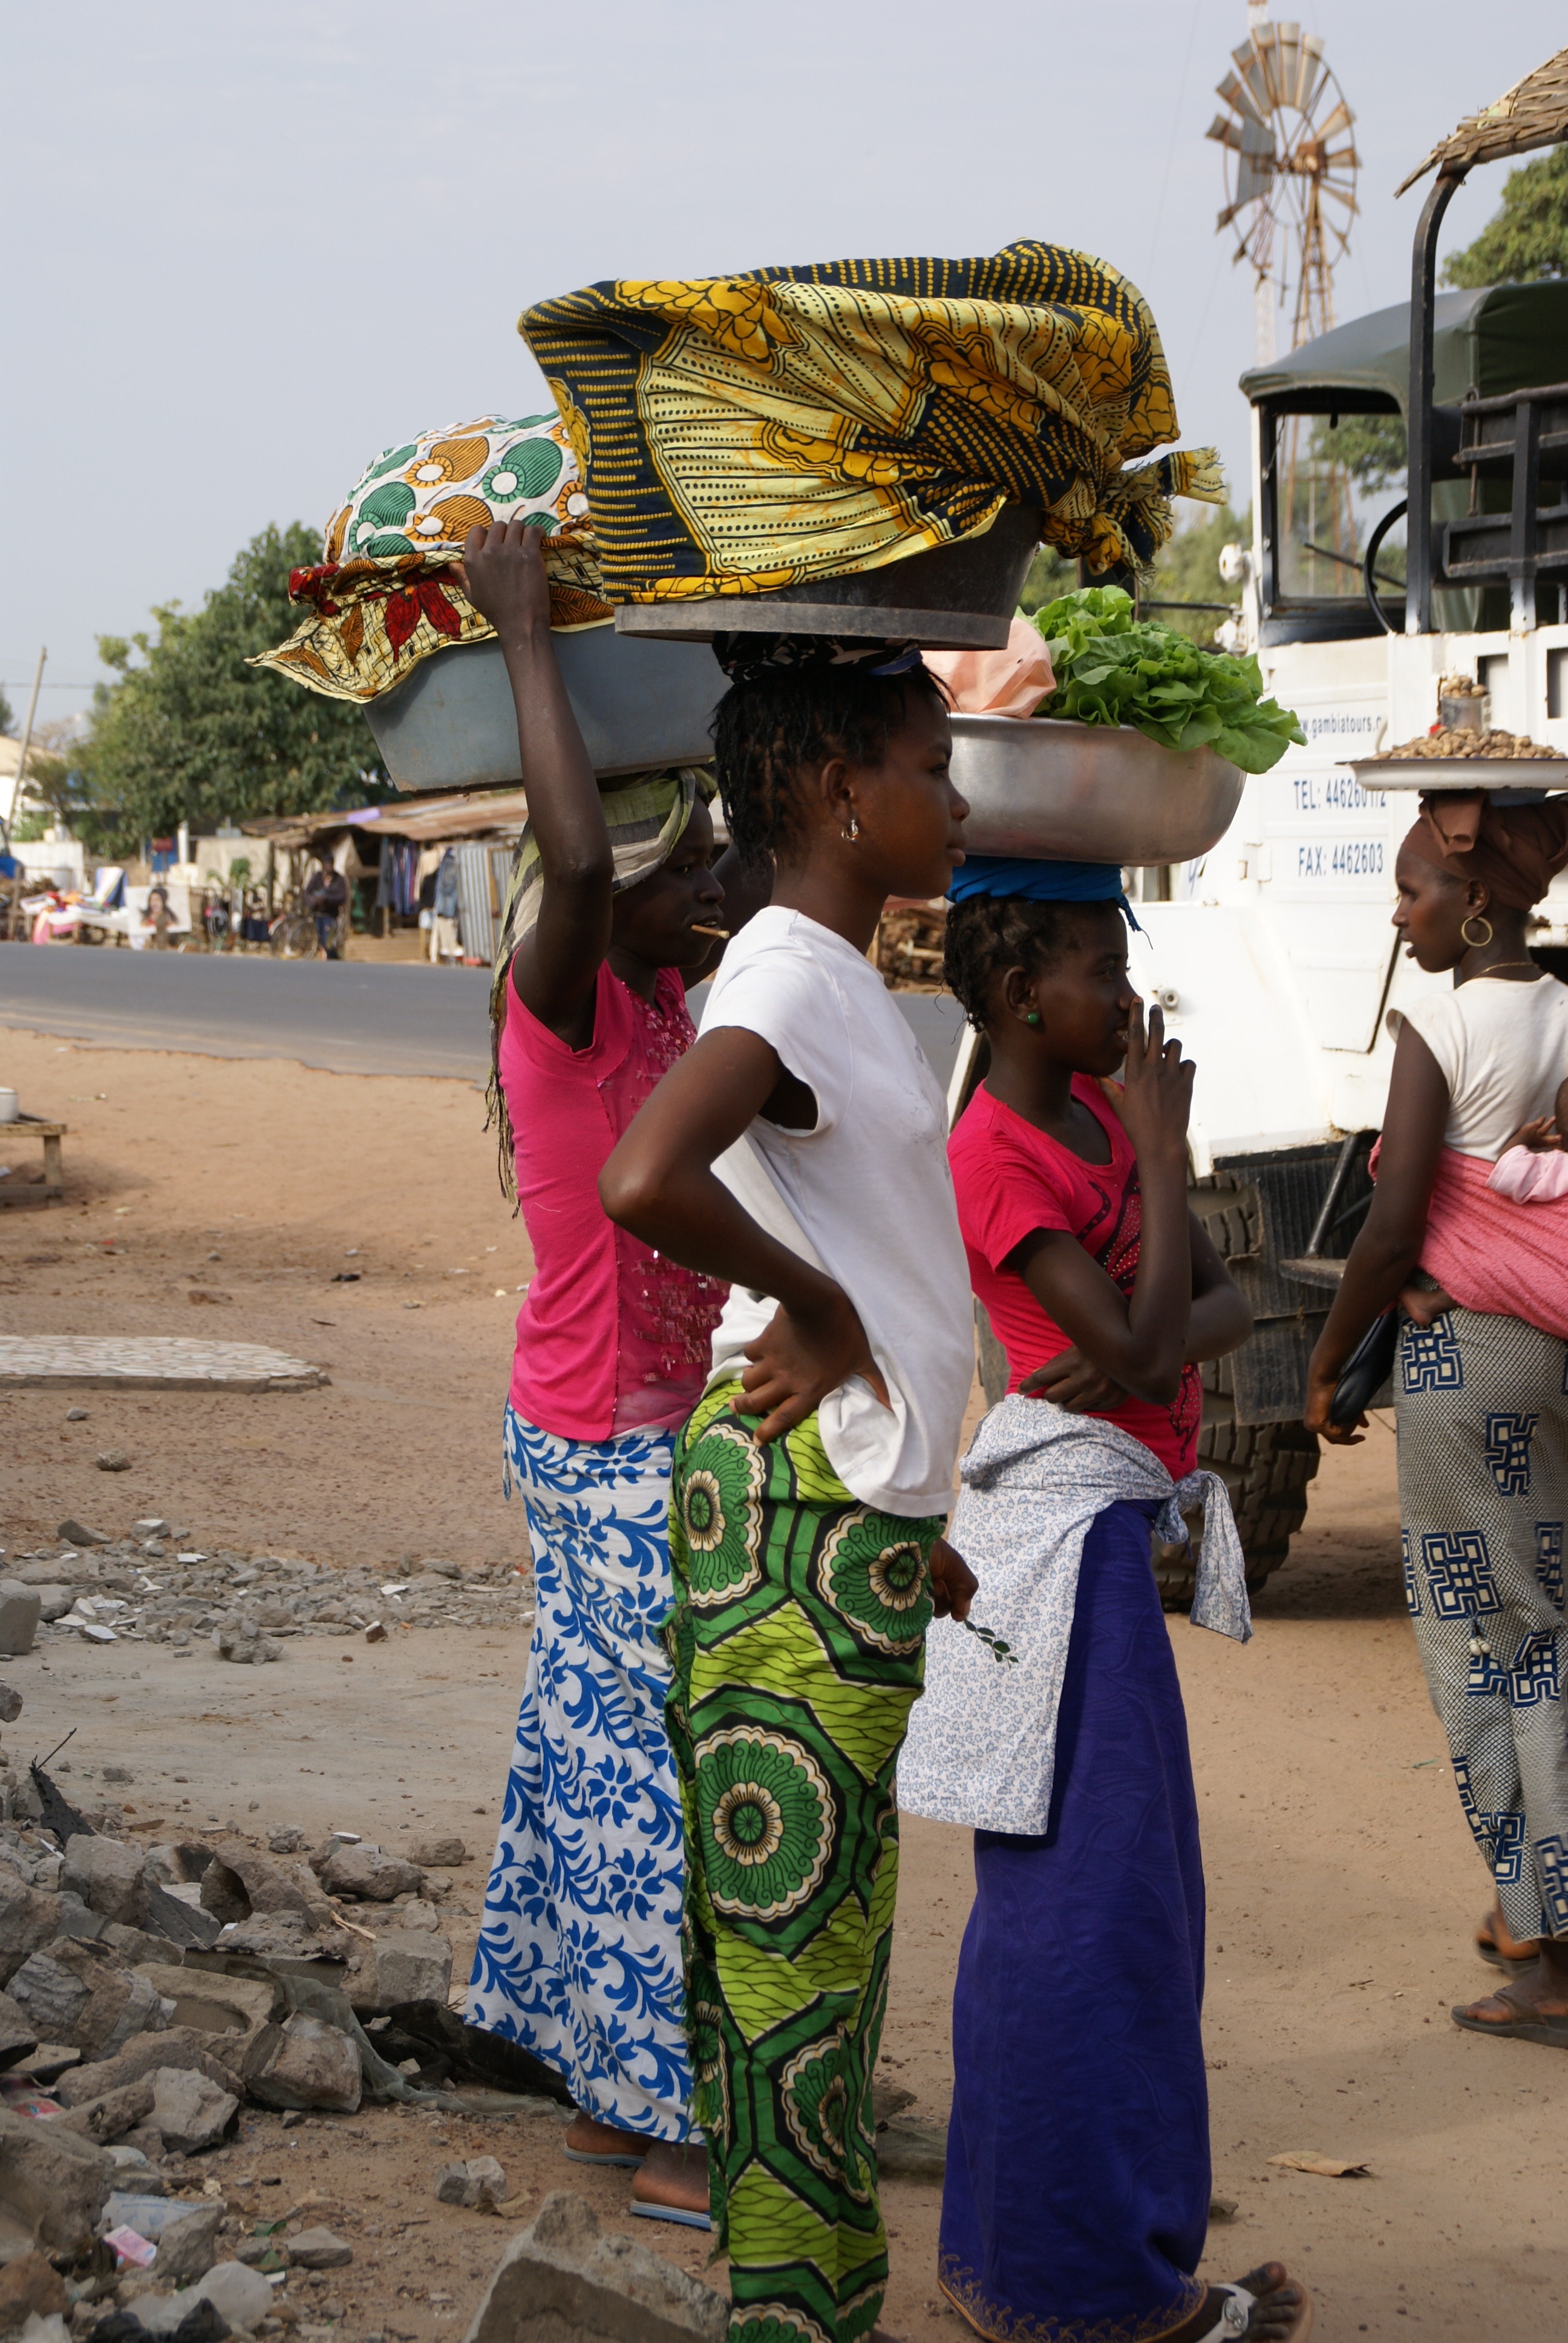
people, spring, africa, child, fish market, festival, girls, temple, tradition, gambia, daily life